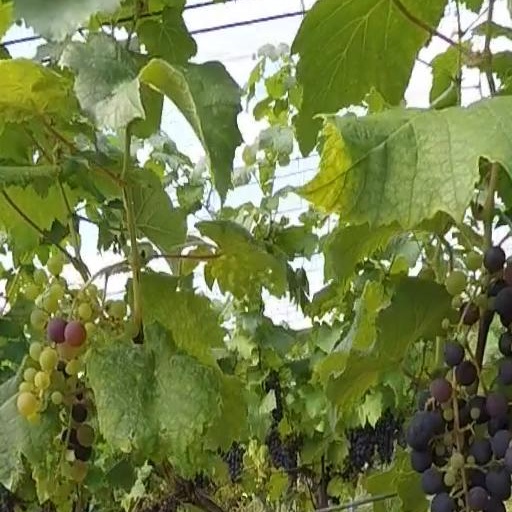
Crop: grape